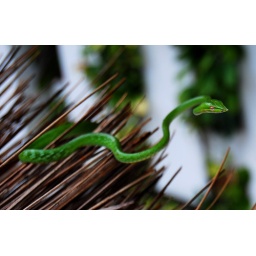
A green snake outside our house in Thailand